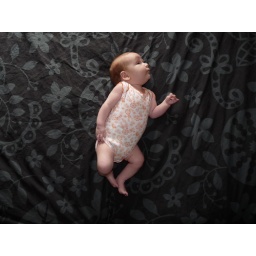
Luneke in het gigantische bed van haar peter